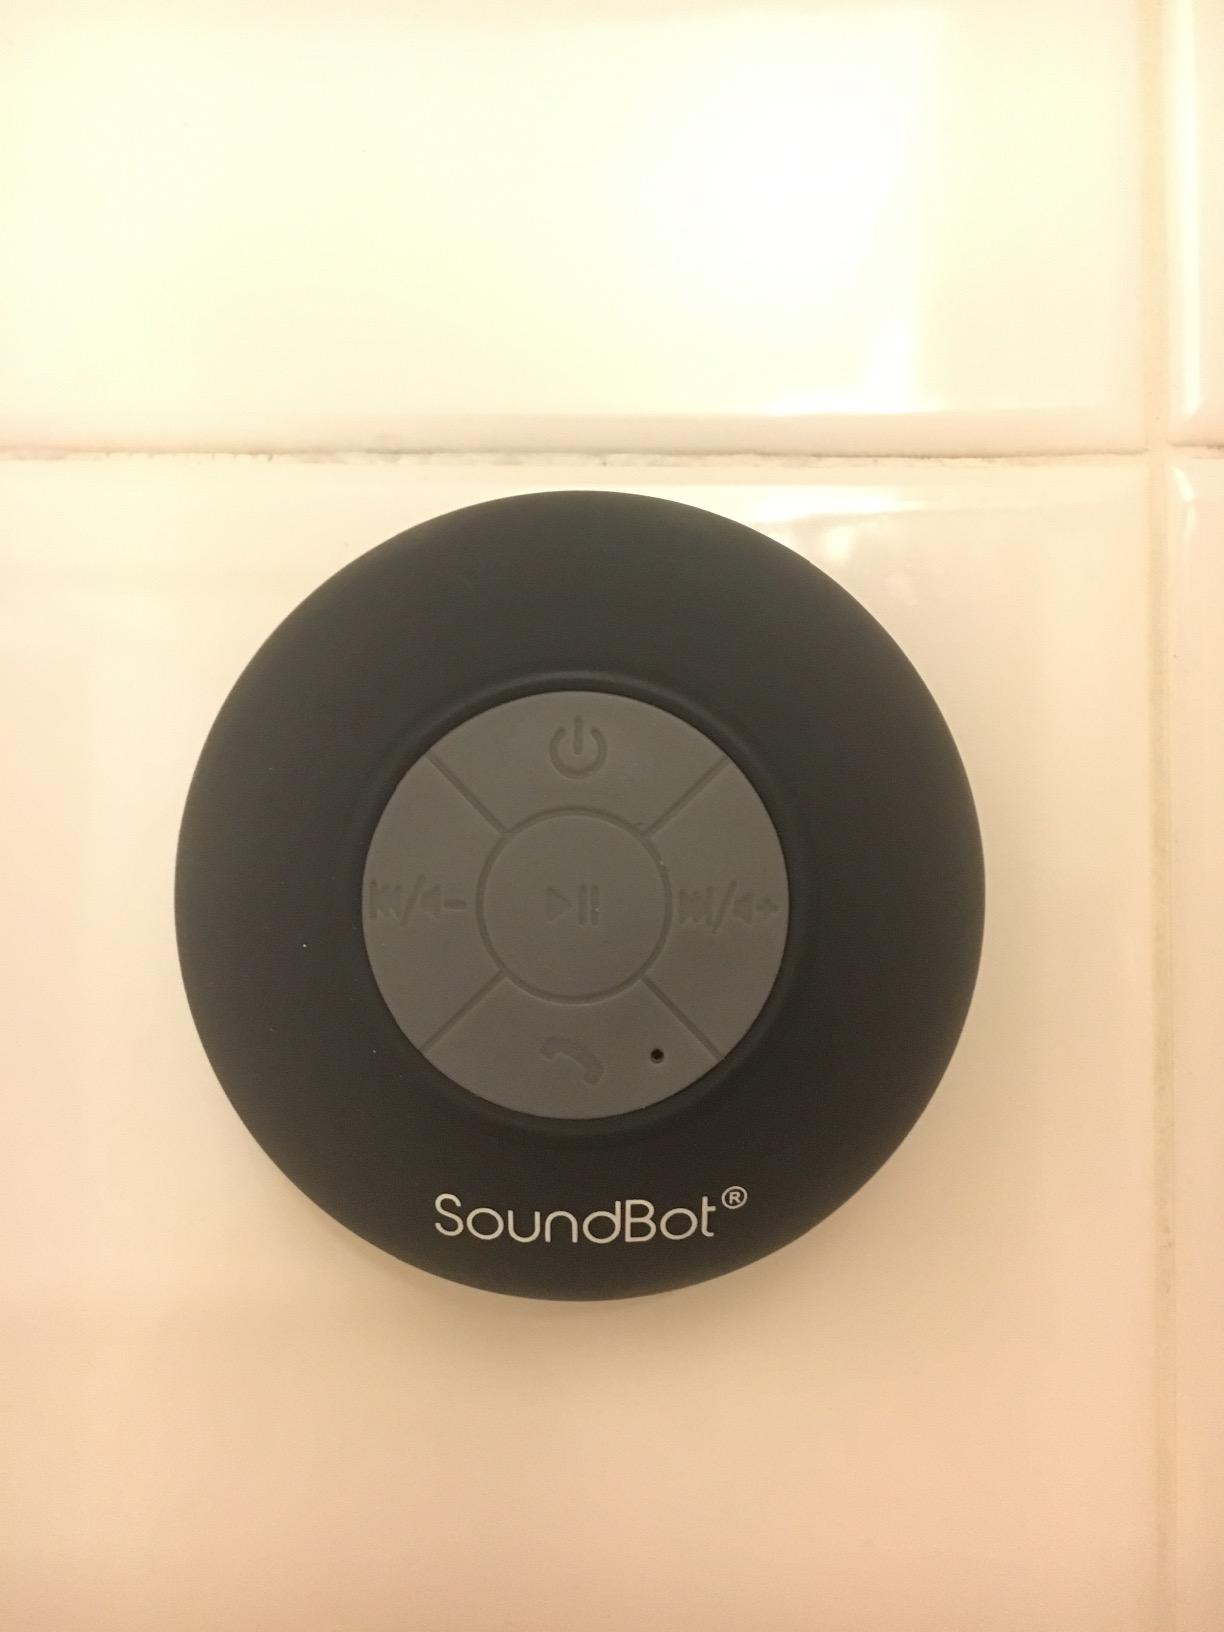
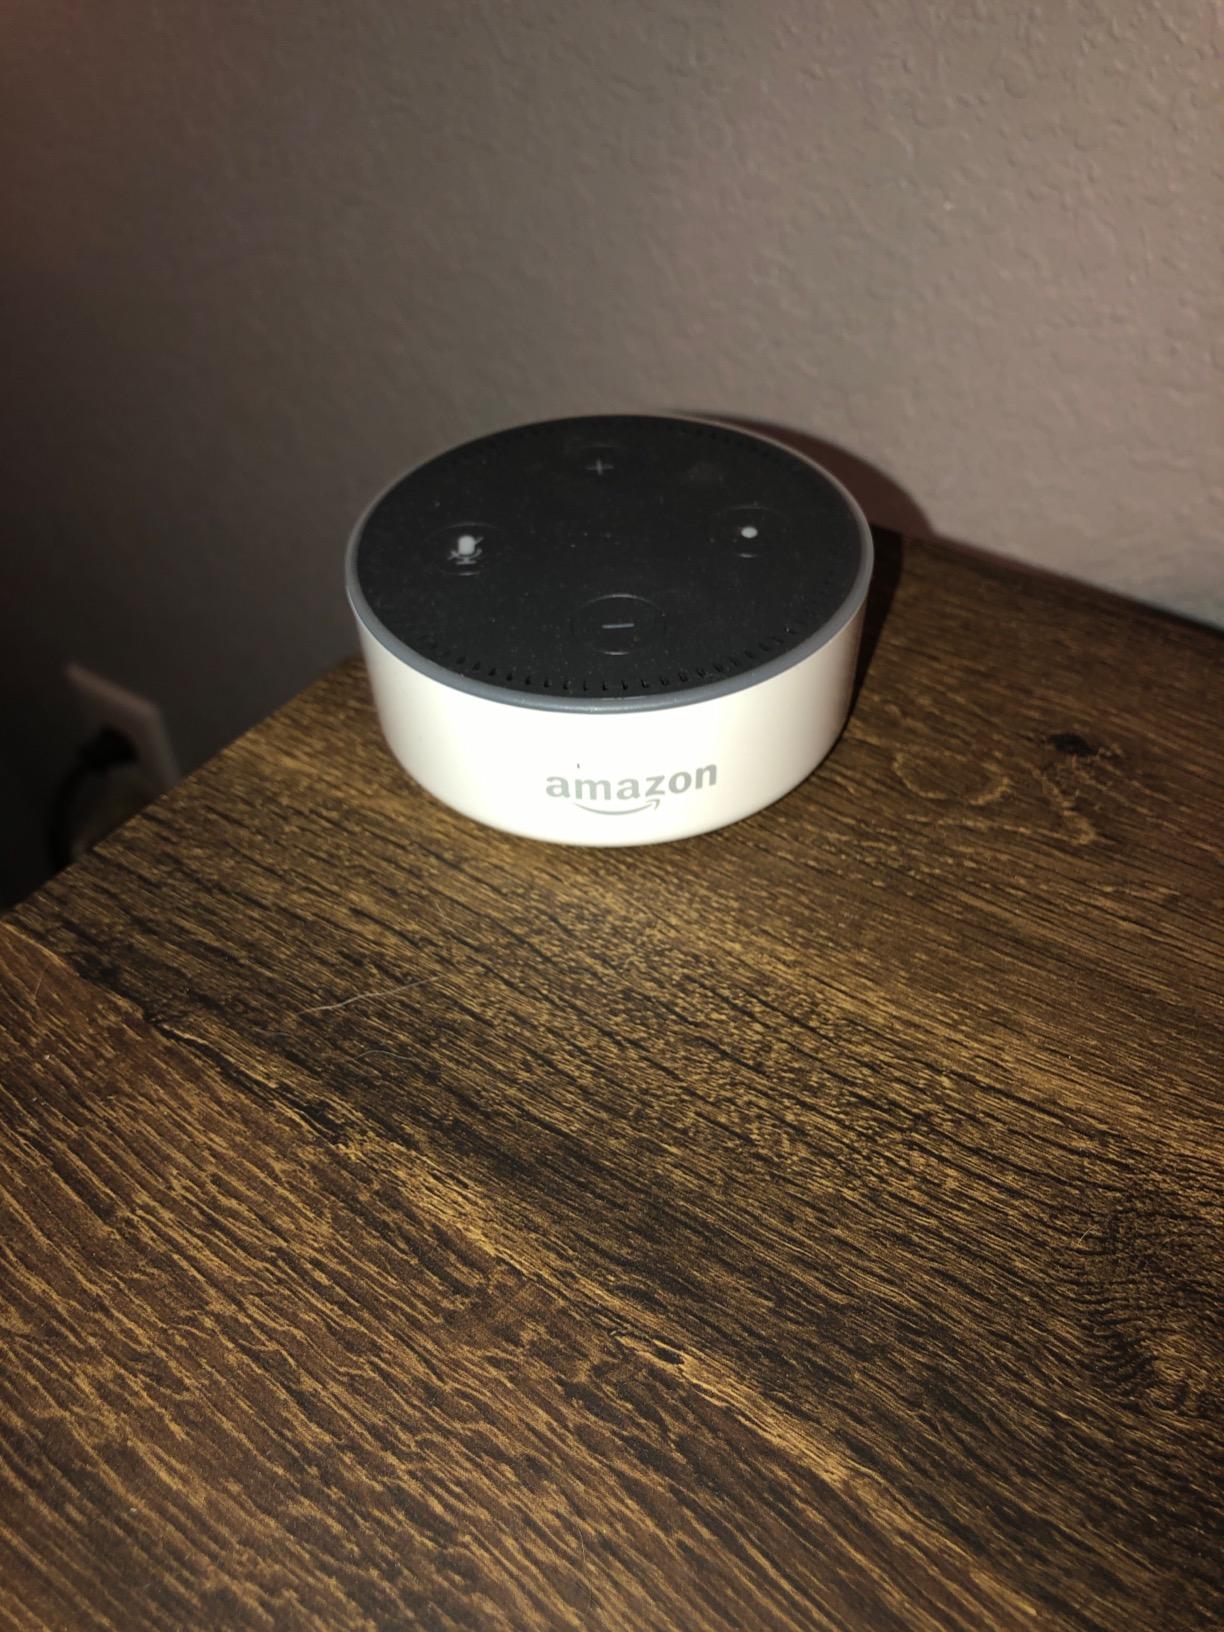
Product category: speaker
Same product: no